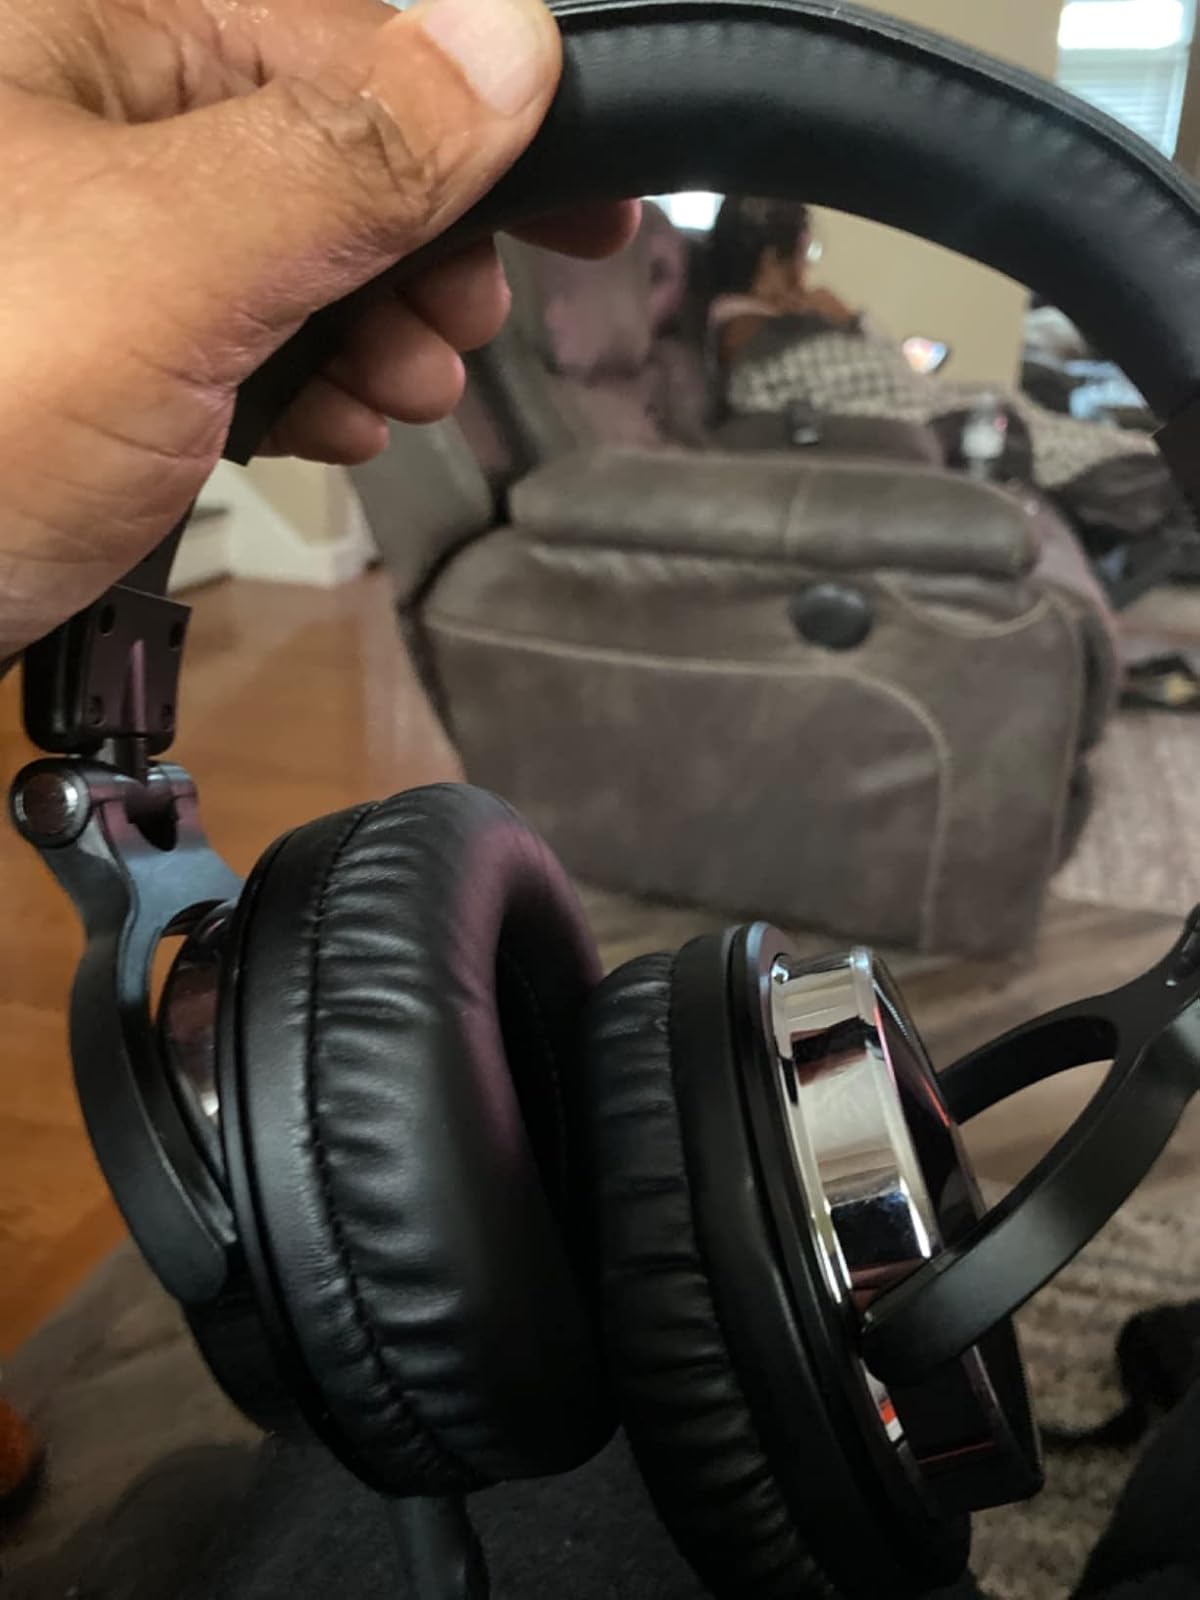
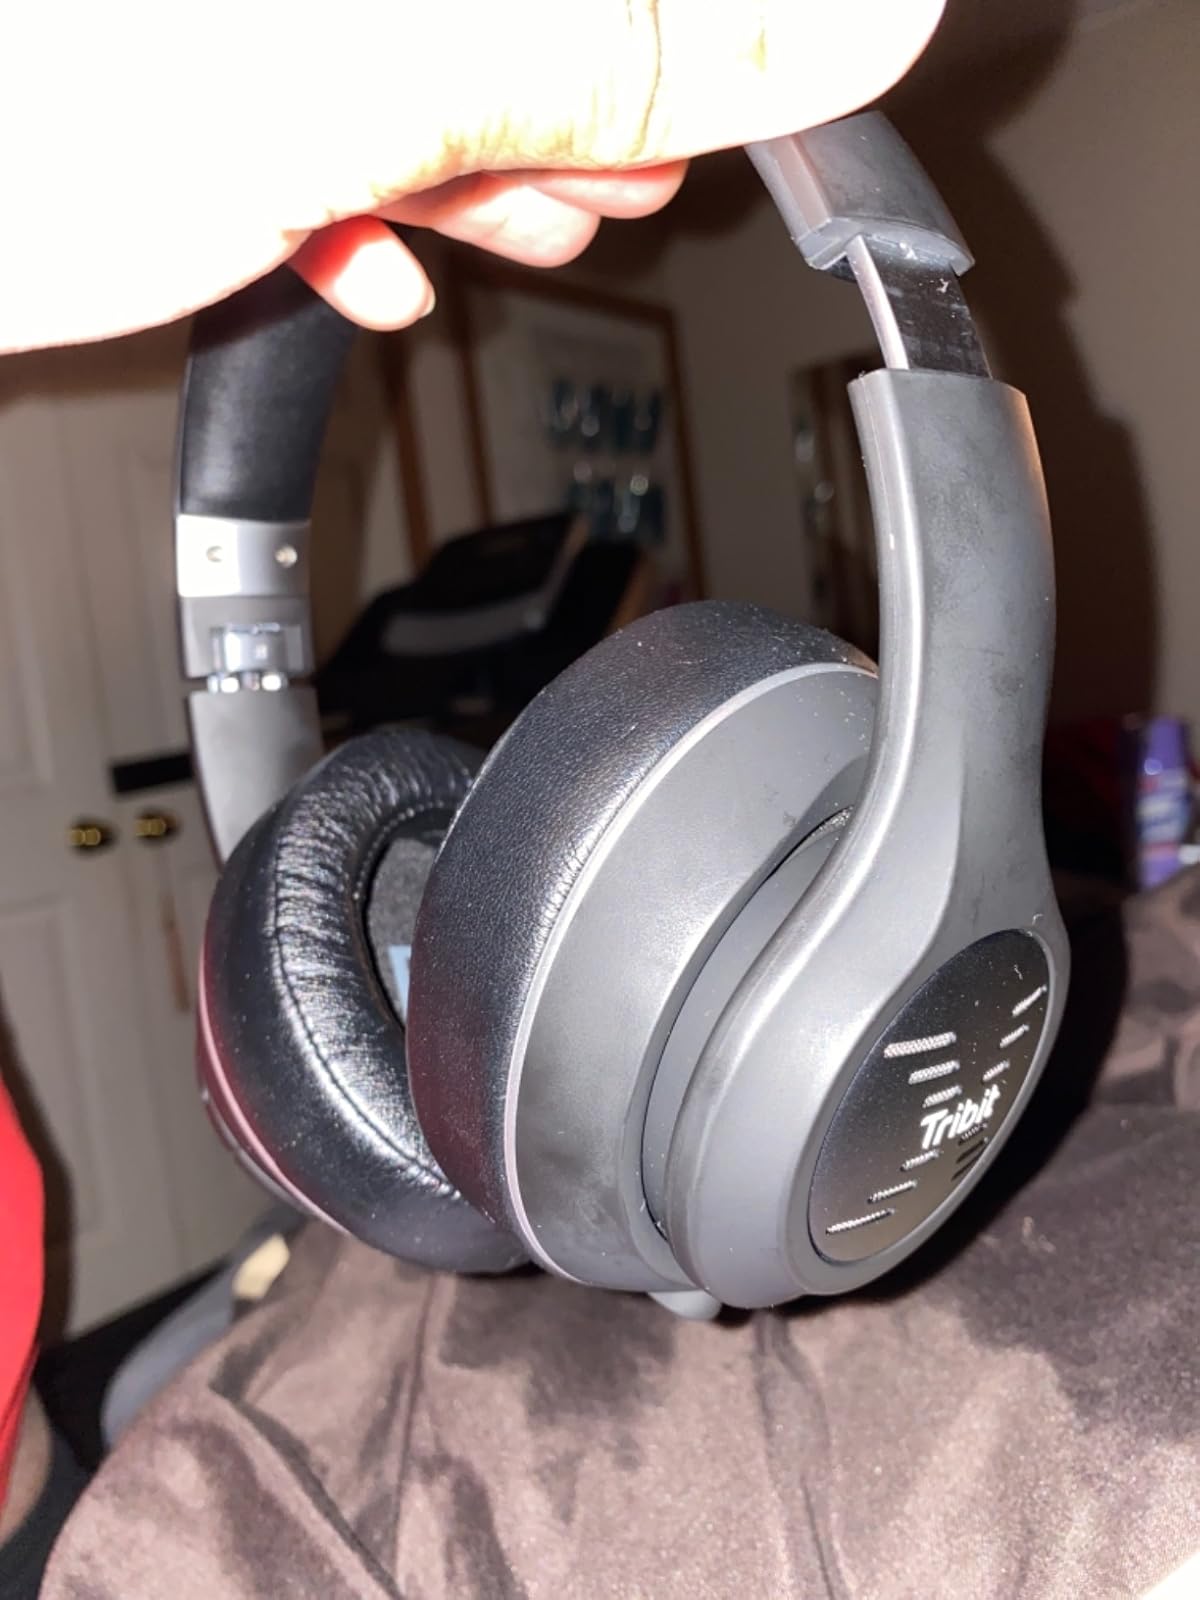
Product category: headphones
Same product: no